Simut

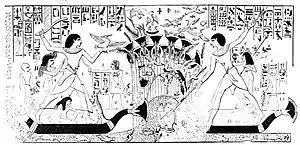
Scene in the tomb of Simut

Simut or Samut (“Son of Mut”) was an ancient Egyptian priest who held the position of Second Prophet of Amun towards the end of the reign of Pharaoh Amenhotep III. He is known from a number of objects, including his (now lost), Theban tomb chapel Tomb A.24.